George E. Loyau

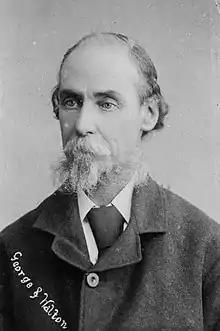
George E. Loyau

George Ettienne Loyau (15 April 1835 – 23 April 1898) was an English-born traveller, poet and historian in Australia, best known as the author and editor of "Notable South Australians".